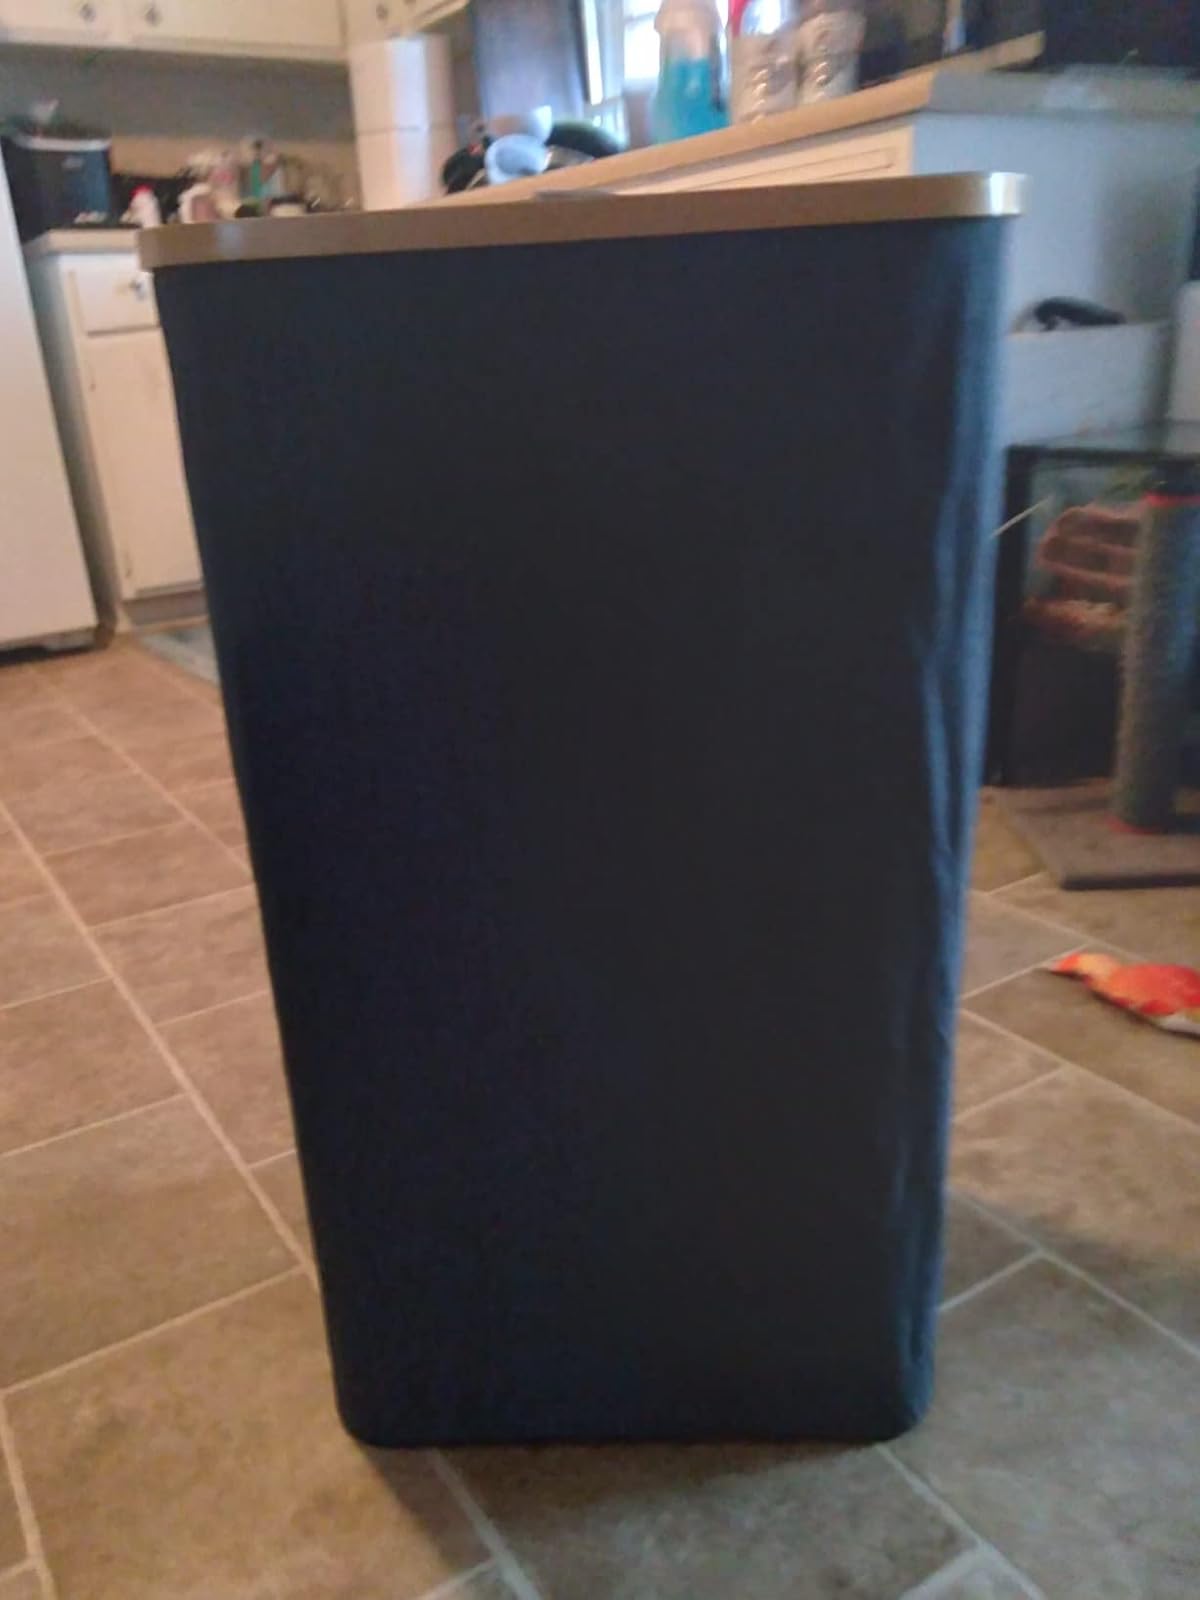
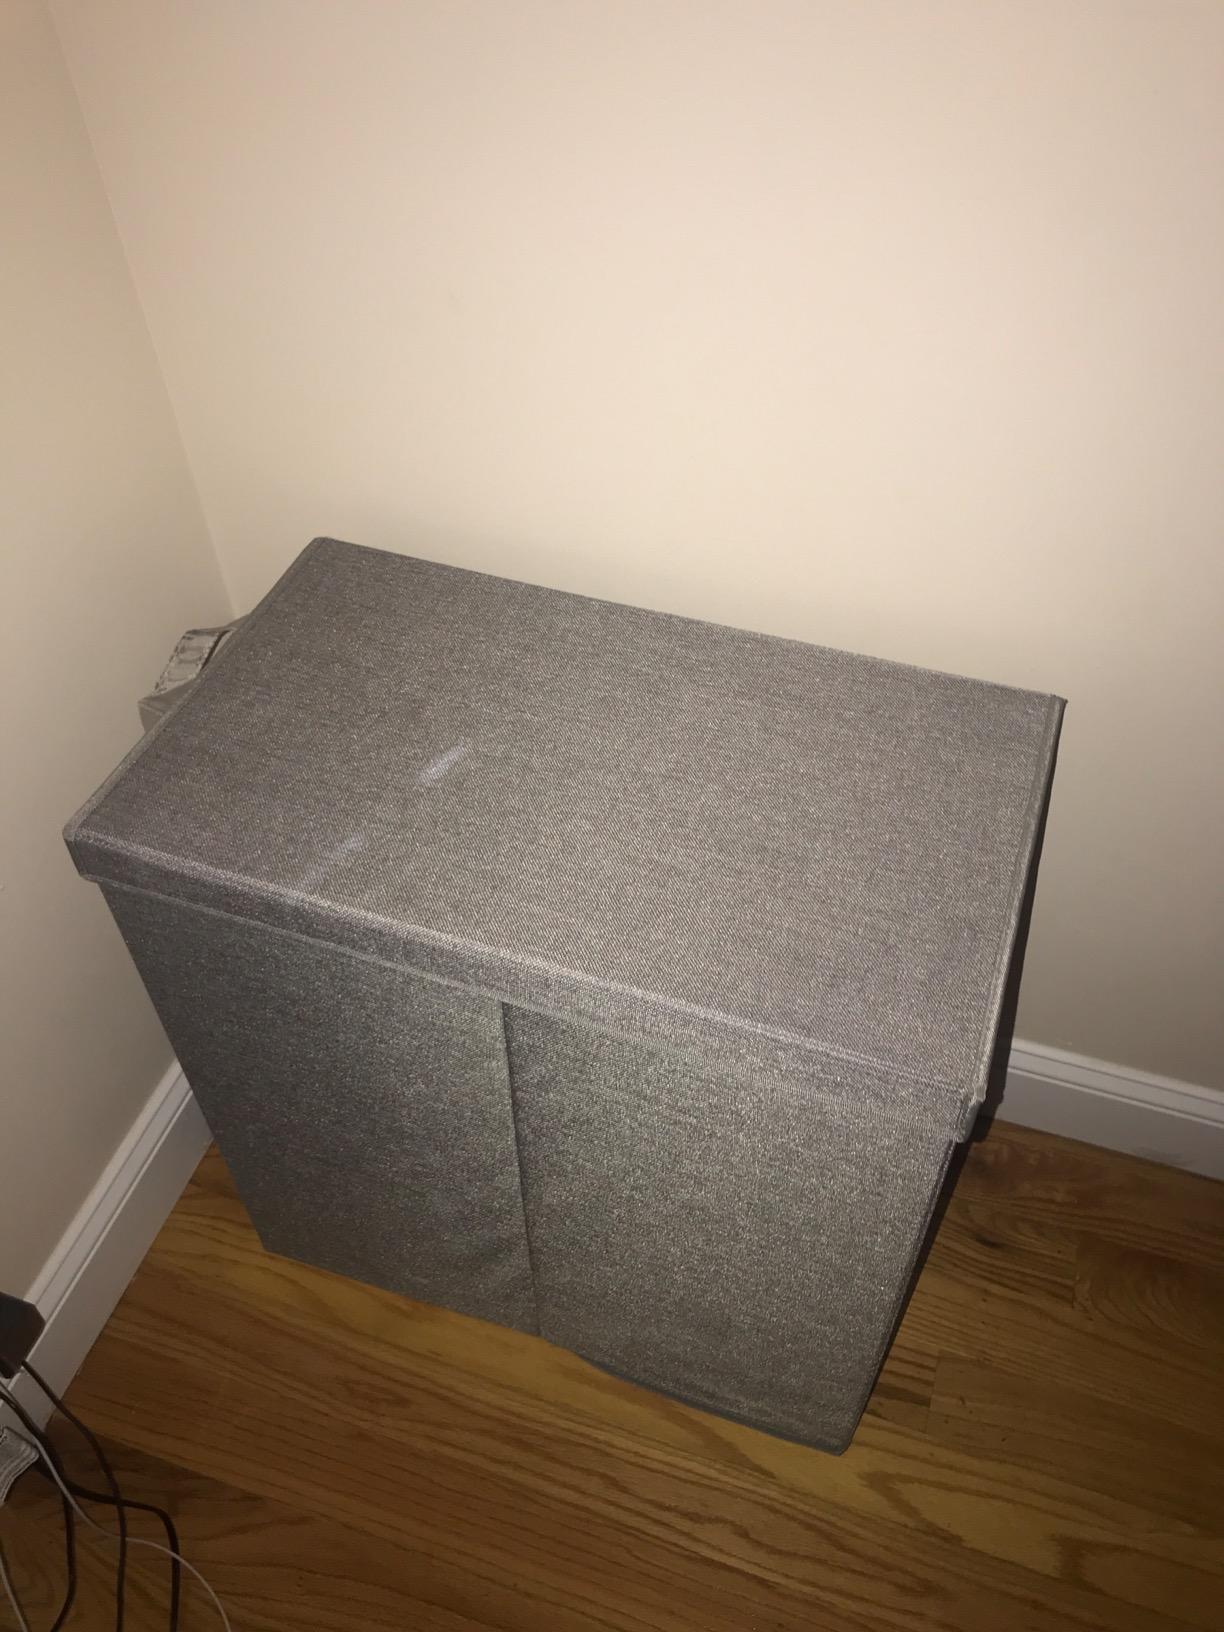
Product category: items_hamper
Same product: no